NHS Scotland

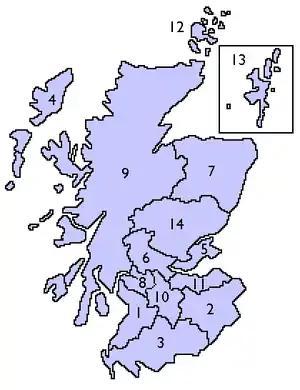
Map of the territorial Health Boards

Hospital services are delivered directly by the National Health Service in Scotland. Since devolution, Scottish healthcare policy has been to move away from market-based solutions and towards direct delivery, rather than using the private or voluntary sectors. Proposals for the establishment of fifteen NHS boards were announced by the Scottish Executive Health Department in December 2000. Further details about the role and function of the unified NHS health boards were provided in May 2001. From 1 October 2001 each geographical health board area had a single NHS board that was responsible for improving health and health services across their local area, replacing the previous decision-making structures of 43 separate boards and trusts.